Carl Bildt

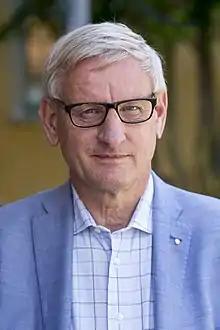
Bildt in 2016

Nils Daniel Carl Bildt (born 15 July 1949) is a Swedish politician and diplomat who served as Prime Minister of Sweden from 1991 to 1994. He led the Moderate Party from 1986 to 1999, appearing as its lead candidate in four general elections, before his appointment as Minister for Foreign Affairs under Prime Minister Fredrik Reinfeldt from 2006 to 2014. Bildt first entered the Riksdag in 1979, holding a seat until 2001. A member of the Bildt family, he is a great-great grandson of Baron Gillis Bildt, who was Prime Minister of Sweden from 1888 to 1889.